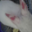
Label: rabbit